NGC 588

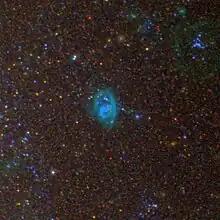
A image of NGC 588

NGC 588 is a prominent, giant H II ionized diffuse nebula located in the outskirts of the galaxy Messier 33's spiral arms, within the Triangulum constellation. The nebula has two Wolf-Rayet stars, NGC 588-UIT 008 and NGC 588-MC3 and a fairly large population of main sequence stars of 2 to 20 solar masses. The more massive stars in the nebula have a mass of around 40 solar masses. NGC 588 is 4.2 million years old and has a mass of 2300 solar masses.